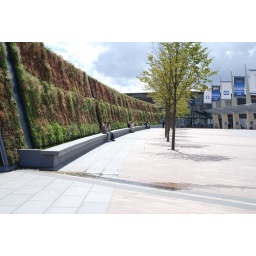
A wall of plants broken up by cascading water.